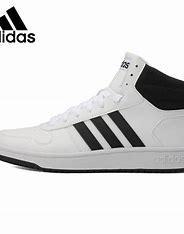
Brand: adidas
Model: NEO Hoops 2 Skate